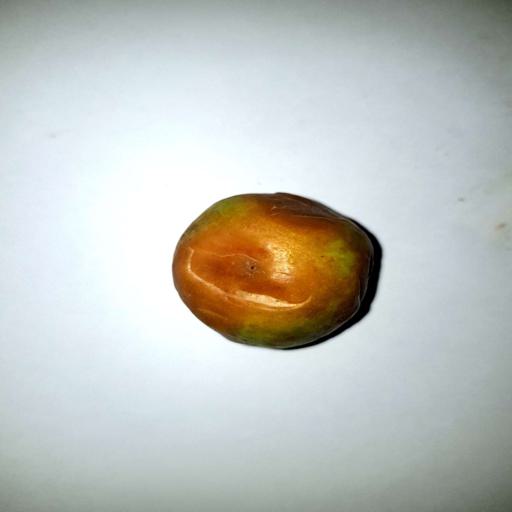
Label: bruised